Organic lawn management

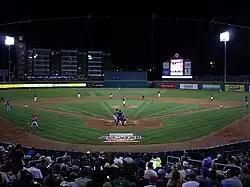
Delta Dental Stadium, home of the Fisher Cats, is the first professional baseball field to use organic management.

In 1985, the nonprofit Garden Organic, formerly known as the Henry Doubleday Research Association, relocated to its present site where it operates organic, landscaped grounds open to the public. The property is owned by Coventry University.